Shark fin trading in Costa Rica

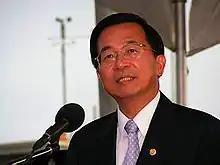
Chen Shui-Bian, together with Abel Pacheco, launched a crackdown on shark finning, with little success.

Since the late 1980s populations of northwest Atlantic coastal and oceanic shark have dropped by an average of 70%, and in 2003 the World Conservation Union (IUCN) estimated that tens of millions of sharks are finned and discarded at sea every year. However, estimates are muddy given the fact that the sharks and their fins cross-cut different fishing markets (not to mention that the vast majority of sharks are exploited in the Pacific coast of Costa Rica as opposed to the Atlantic coast). The major environmental problem facing Costa Rican waters by mass shark finning is that the fishermen involved in the practice of killing sharks for their fins pay no attention to the age, gender, size, or even the species of shark. Young sharks may be killed off, drastically affecting the ability to breed. A further biological complication is that sharks are naturally slow to breed and mature, which makes the possibility of extinction for many shark species in Costa Rican waters increasingly ominous.